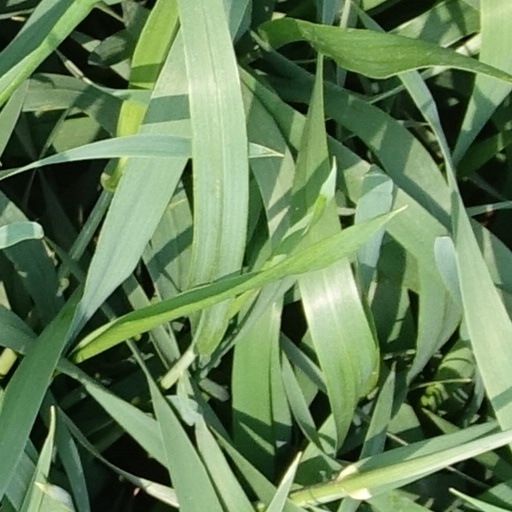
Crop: wheat